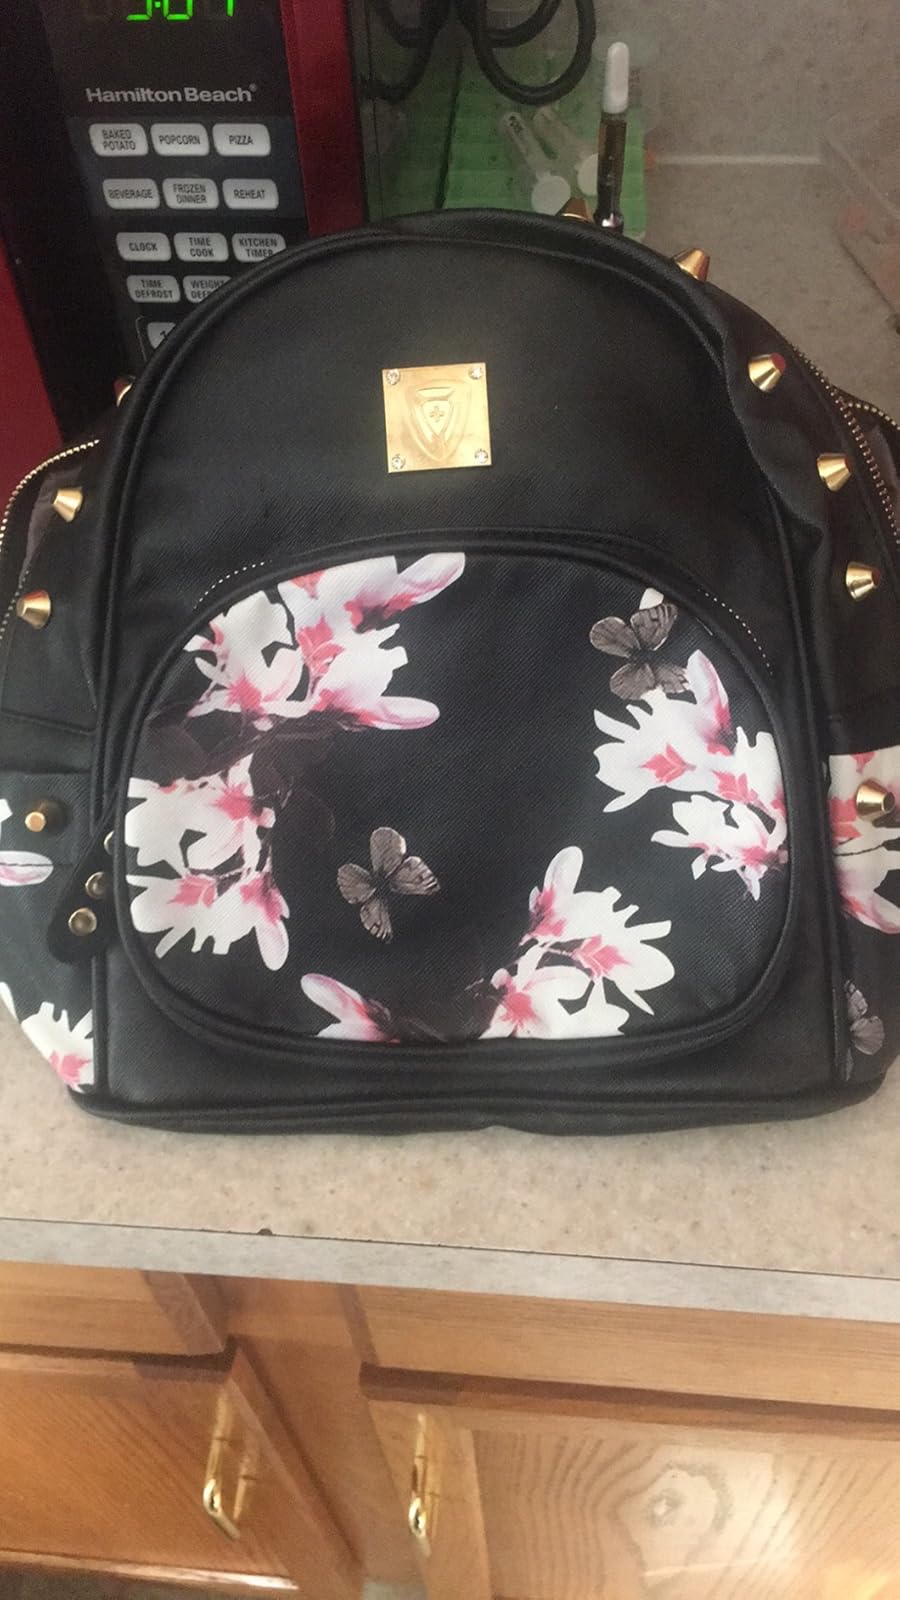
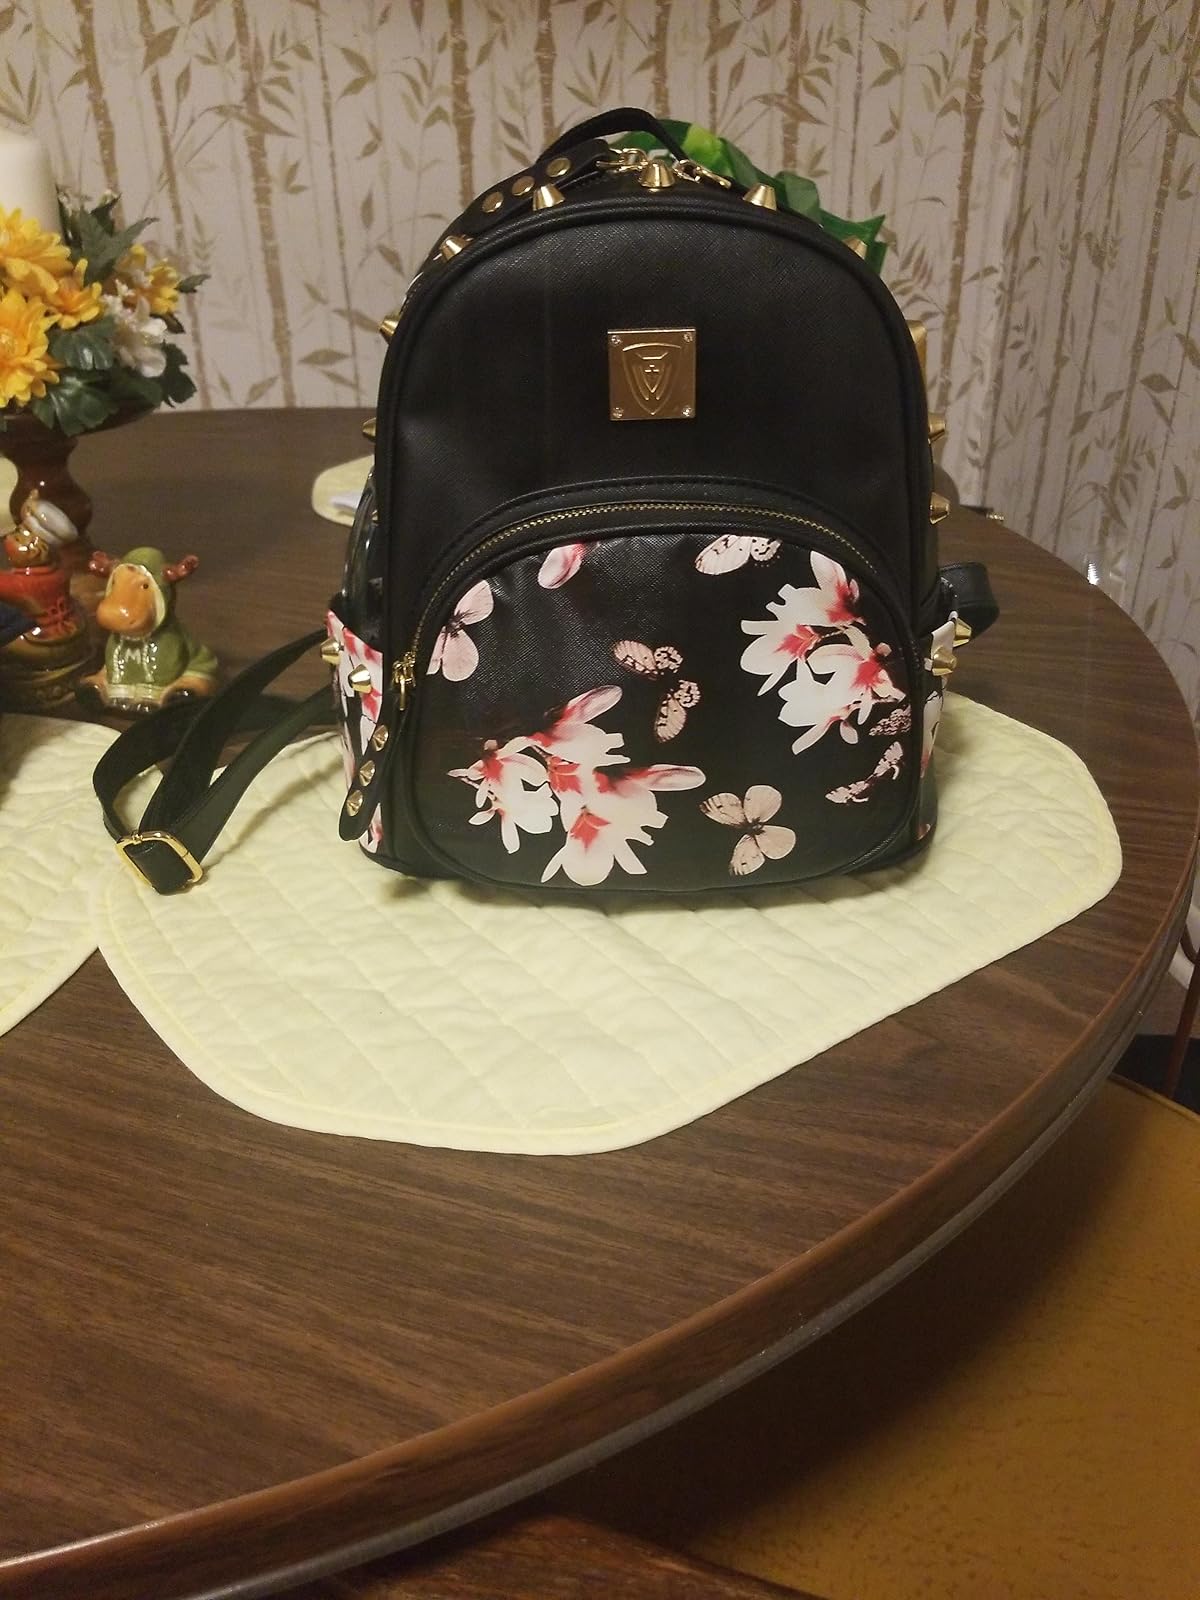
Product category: accessories_handbag
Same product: yes